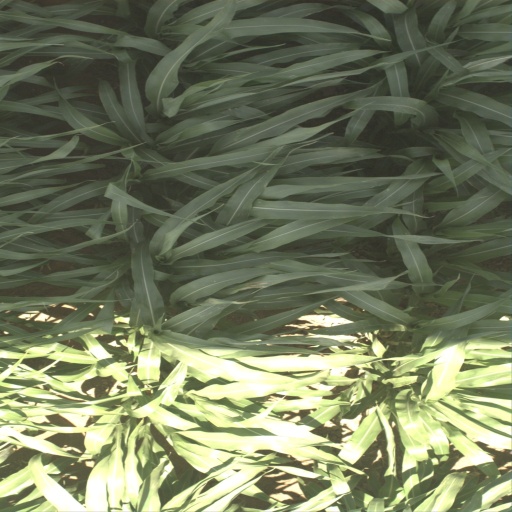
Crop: sorghum